One Spy Too Many

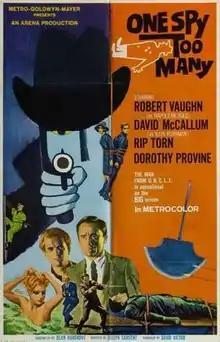

One Spy Too Many, starring Robert Vaughn and David McCallum, is a 1966 spy film. It is the 1966 feature-length film version of "The Man from U.N.C.L.E."s two-part season two premiere "Alexander the Greater Affair". It is the third such feature film that used as its basis a reedited version of one or more episodes from the series. In this instance, the film took the two-part episode and added in a subplot featuring Yvonne Craig as an U.N.C.L.E. operative carrying on a flirtatious relationship with Napoleon Solo (Robert Vaughn); Craig does not appear in the television episodes. Both episodes were written by Dean Hargrove and directed by Joseph Sargent.